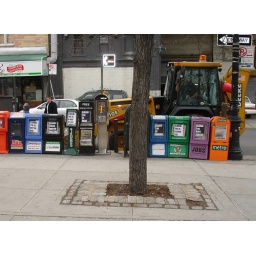
Words on paper pasted on newsstands by street artist ELBOW-TOE.